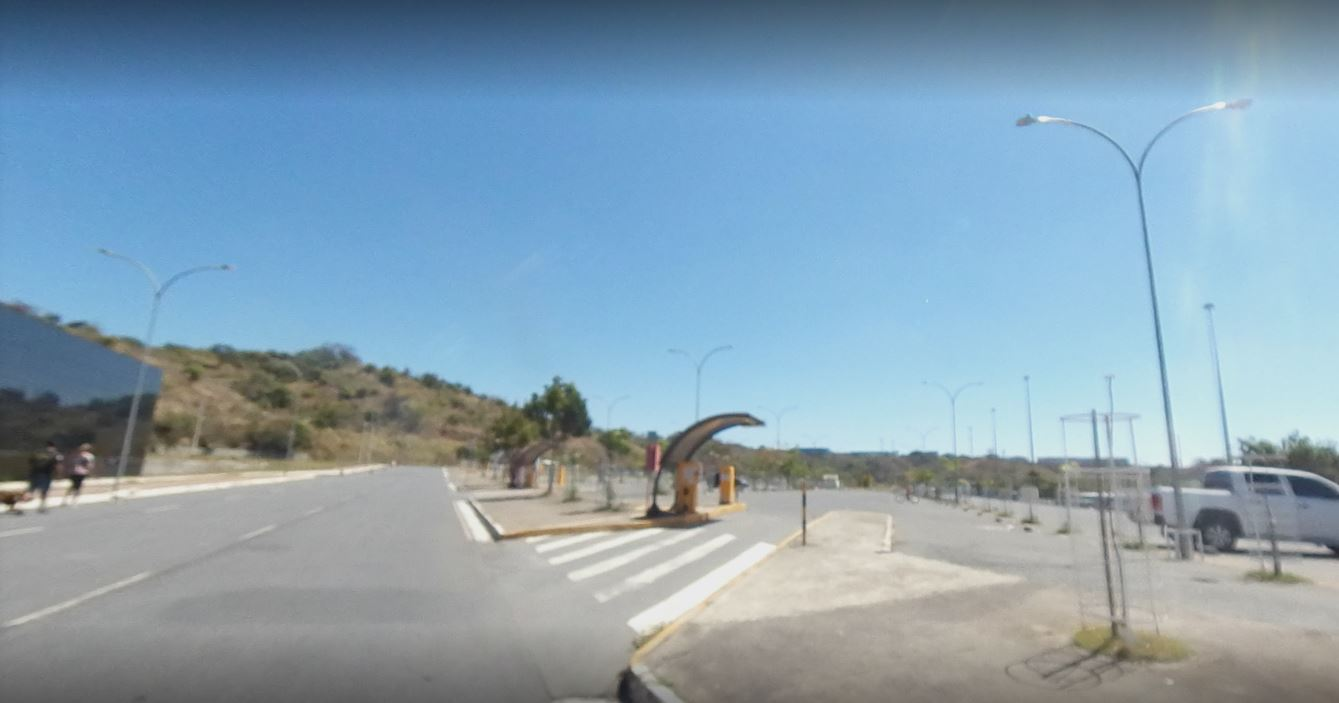
Fire: no
Smoke: no